Ion Crăciunescu

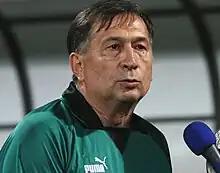
Crăciunescu in 2010

Ion Crăciunescu (born 27 September 1950) is a Romanian former football referee and player. Born in Craiova, he comes from the town of Râmnicu Vâlcea. Crăciunescu was a footballer at Chimia Râmnicu Vâlcea and Universitatea Craiova until he retired in 1975, choosing to start a new career as a referee. He became an international referee in 1984. Although he never refereed at a World Cup or European Championship finals, he was selected as one of five referees for the 1995 King Fahd Cup (later known as the FIFA Confederations Cup). He is best known for officiating the 1995 UEFA Champions League Final between Ajax and Milan. He retired as a professional later that year. From 2003 to 2005, he was the president of the Romanian Referees Committee. His son, Theodor Crăciunescu was also a football referee.